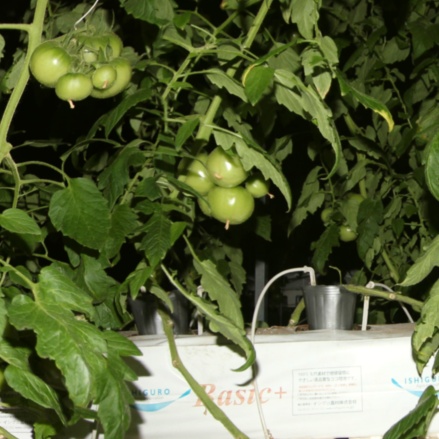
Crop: tomato